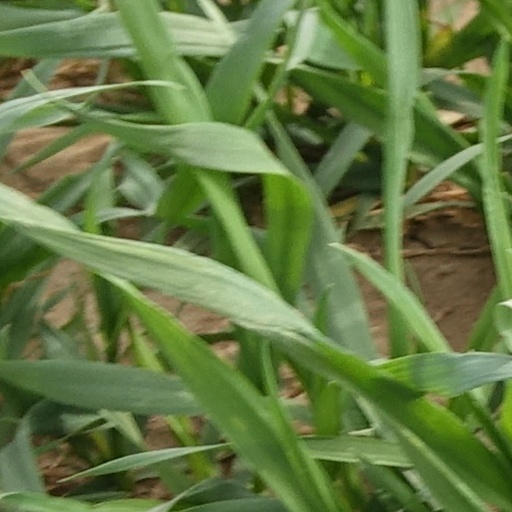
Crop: wheat